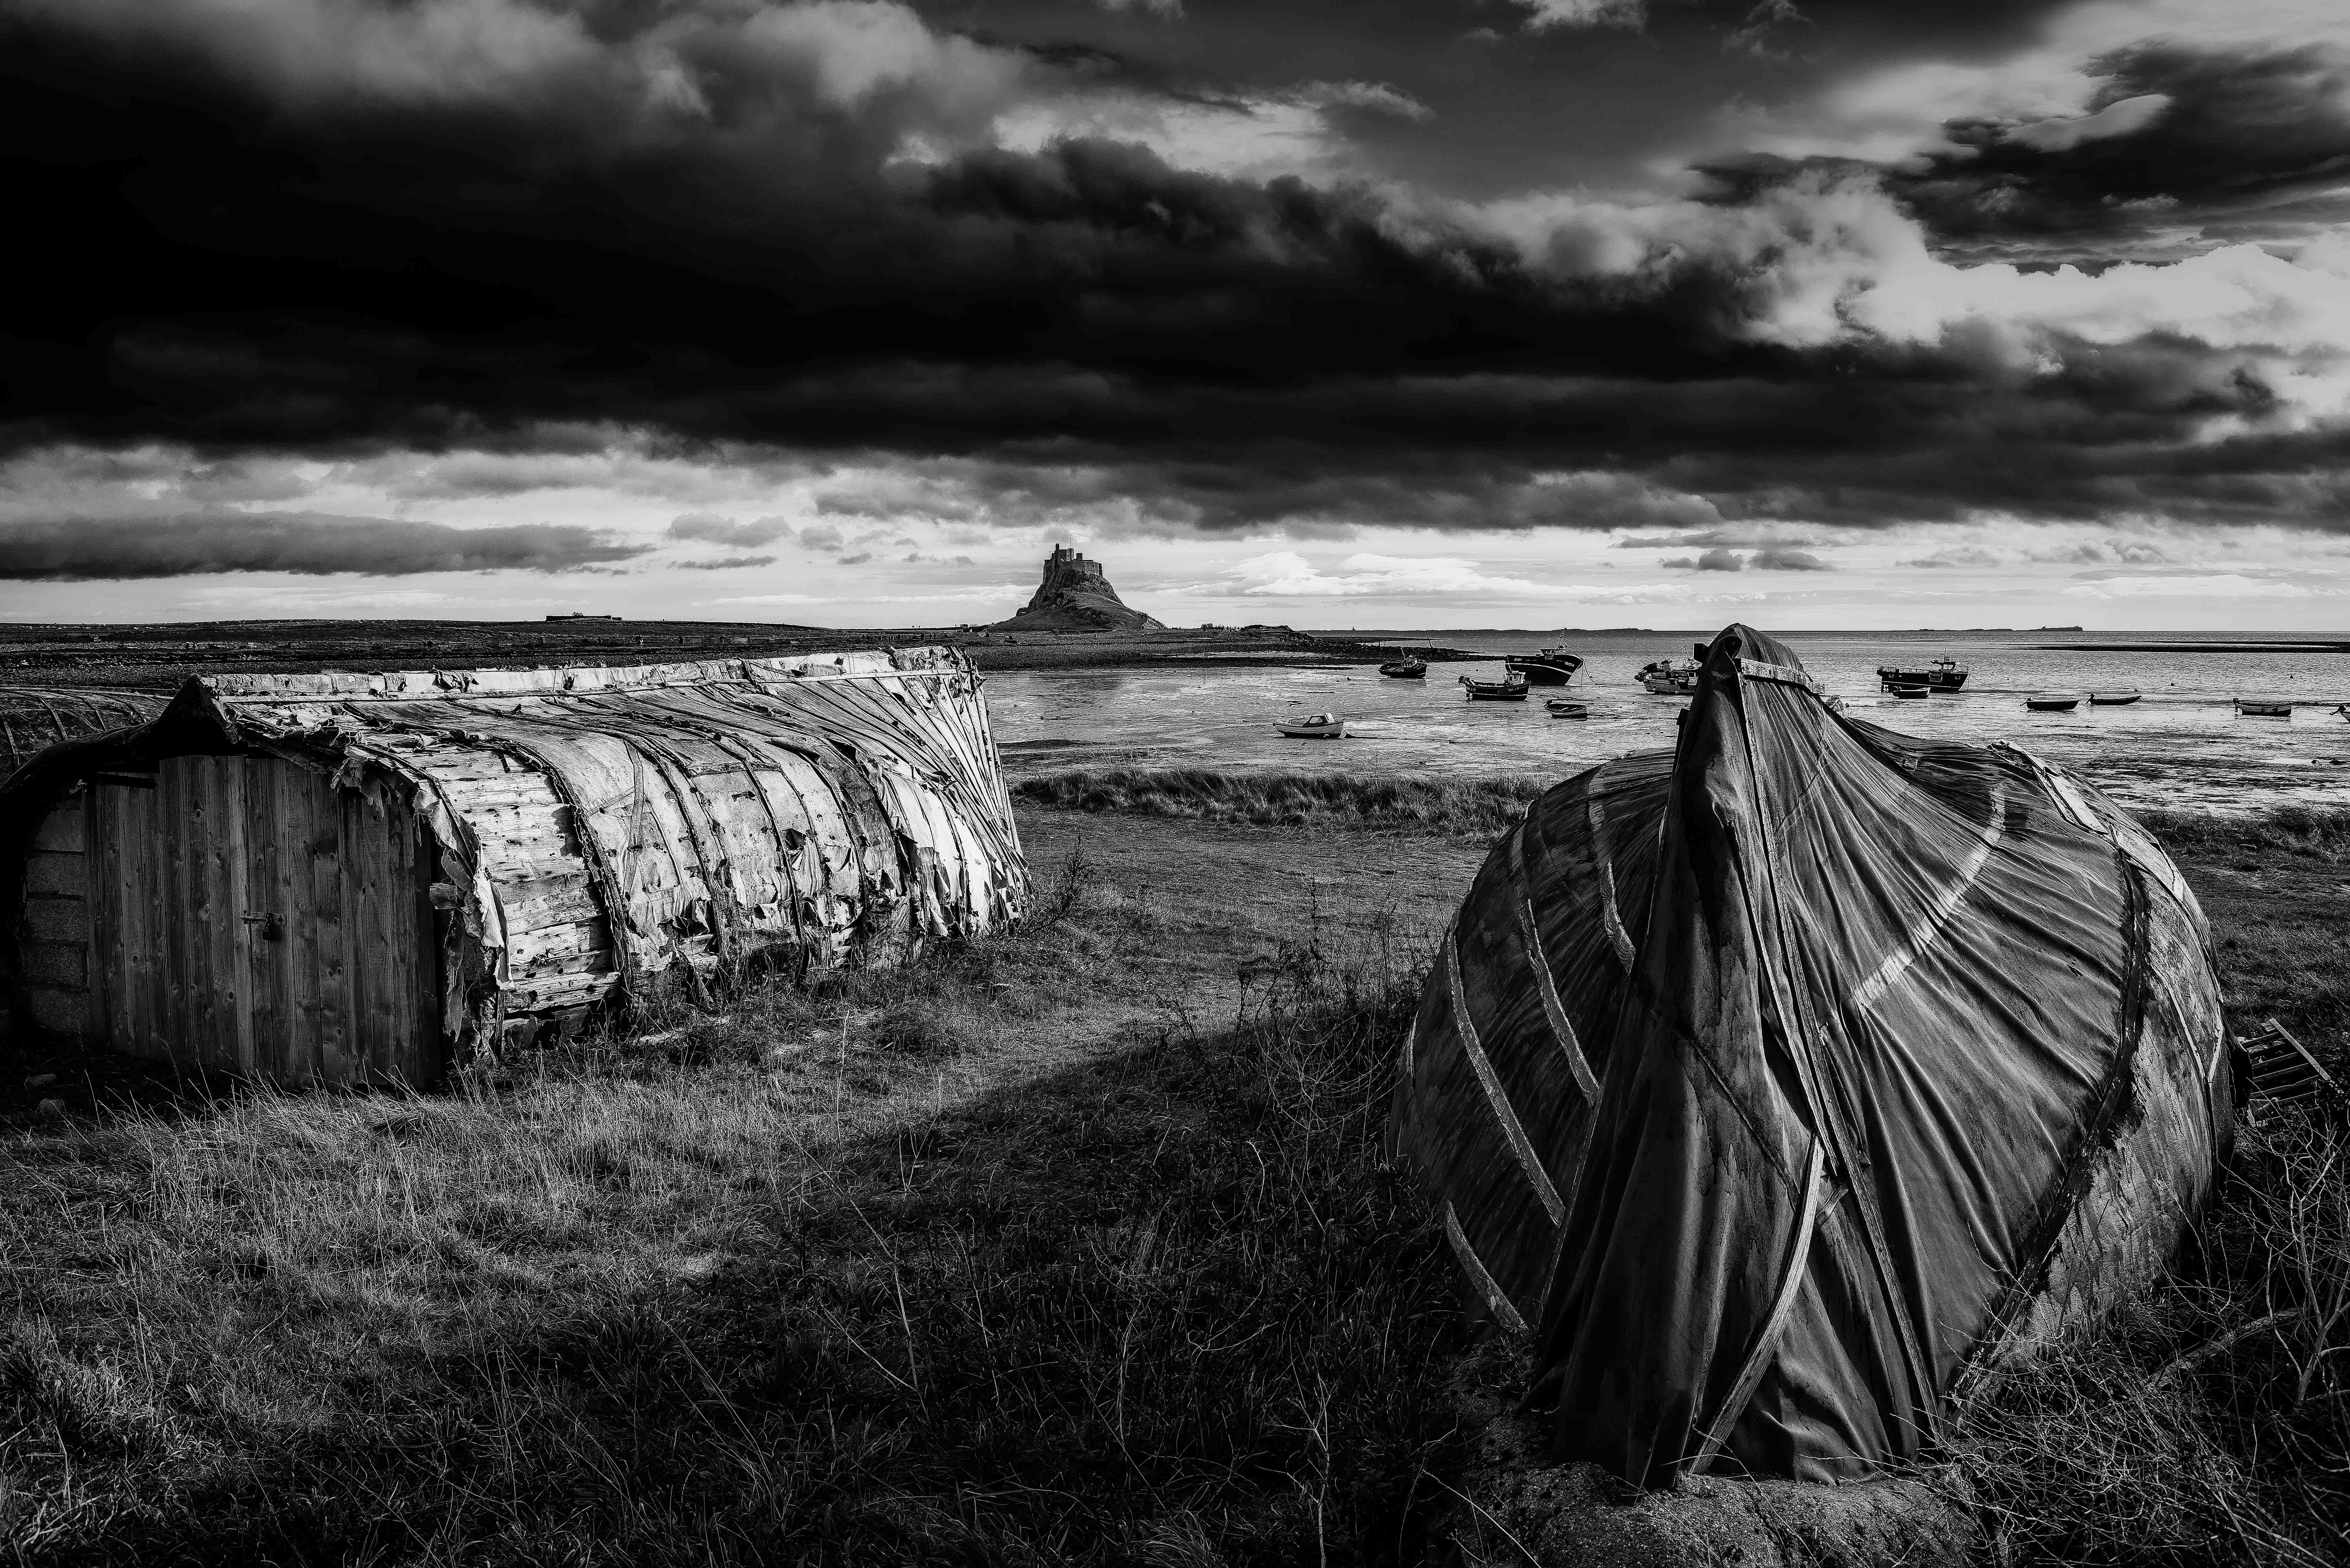
sea, coast, water, rock, ocean, cloud, black and white, sky, white, photography, wave, moody, tourist, scenery, weather, storm, castle, darkness, harbour, nikon, black, monochrome, blackandwhite, mono, clouds, stormy, boats, scene, maritime, nikond800e, d800e, mood, holyisland, rural area, 2870, monochrome photography